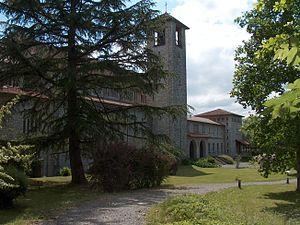
Vue d'ensemble de l'Abbaye Notre-Dame, depuis l'entrée des visiteurs - 65190 Tournay (France)